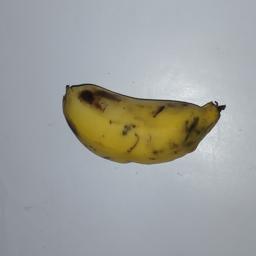
Banana variety: Champa Kola